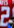
Number: 2